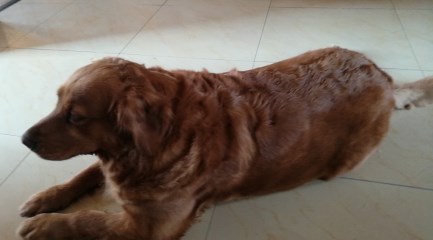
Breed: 5355-n000126-golden_retriever